Frédéric Joliot-Curie

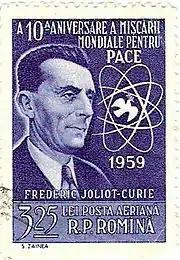
Stamp issued by Romania commemorating Frédéric Joliot-Curie ("The 10th Anniversary of the World Peace Movement")

At the time of the Nazi invasion in 1940, Joliot-Curie managed to smuggle his working documents and materials to England with Hans von Halban, Moshe Feldenkrais and Lew Kowarski. During the French occupation he took an active part in the French Resistance. In June 1941 he took part in the founding of the National Front, and became its president. In the spring of 1942, he joined the French Communist Party to become a member of its Central Committee in 1956. Collins and LaPierre in their book "Is Paris Burning?" note that during the Paris uprising in August 1944 he served in the Prefecture of Police, manufacturing Molotov cocktails for his fellow insurgents, the Resistance's principal weapon against German tanks. The Prefecture was the scene of some of the most intense fighting during the uprising.